Trombone

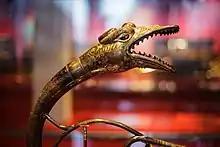
Bell of a buccin, Museu de la Música de Barcelona

The contrabass trombone is the lowest trombone, first appearing in BB an octave below the tenor with a double slide. This design was commissioned by Wagner in the 1870s for his "Der Ring des Nibelungen" opera cycle. Since the late 20th century however, it has largely been supplanted by a less cumbersome single-slide bass-contrabass instrument pitched in 12' F. With two valve attachments to provide the same full range as its predecessor, this design is effectively a modern bass trombone built down a perfect fourth. Although the contrabass has only appeared occasionally in orchestral repertoire and is not a permanent member of the modern orchestra, it has enjoyed a revival in the 21st century, particularly in film and video game soundtracks.